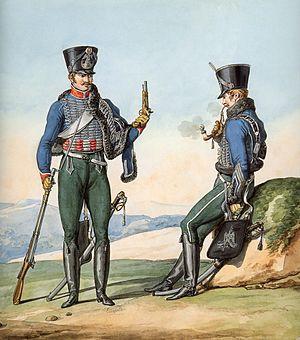
Le régiment de Berchény hussards est un régiment de hussards du Royaume de France créé en 1719.